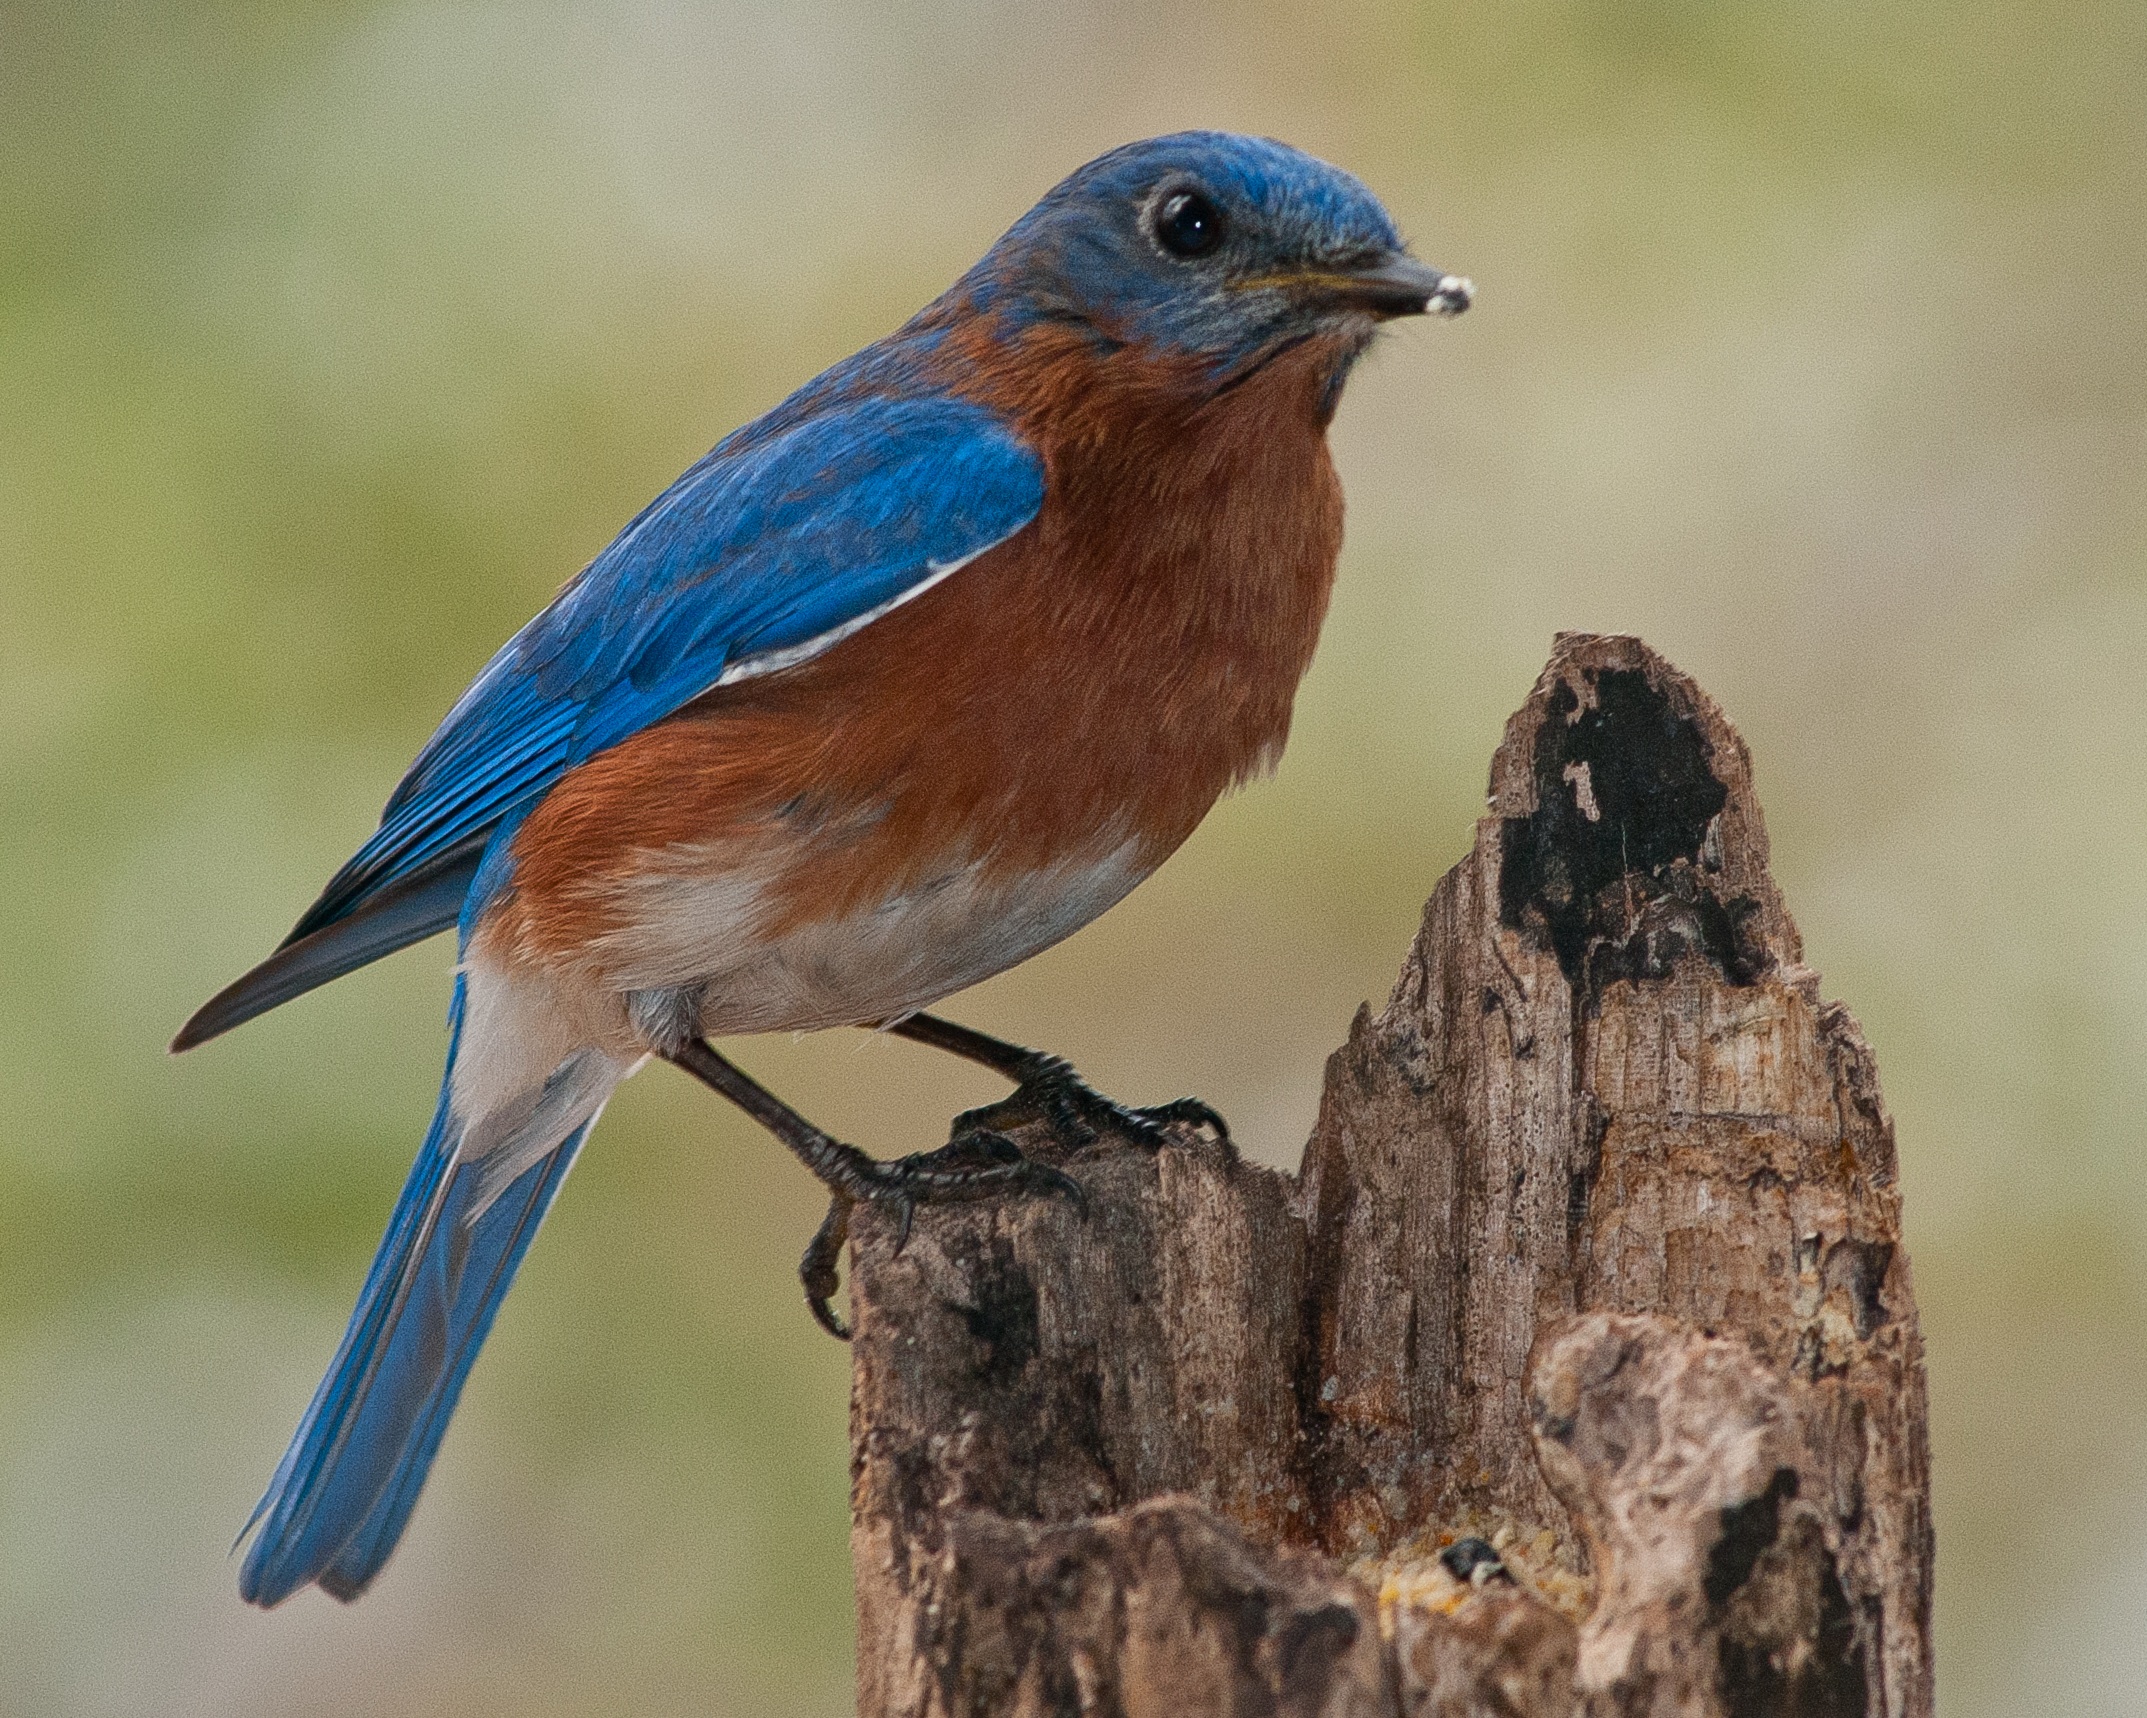
nature, bird, wildlife, beak, perch, robin, fauna, birds, vertebrate, finch, bluebird, old world flycatcher, perching bird, emberizidae, nightingale, european robin